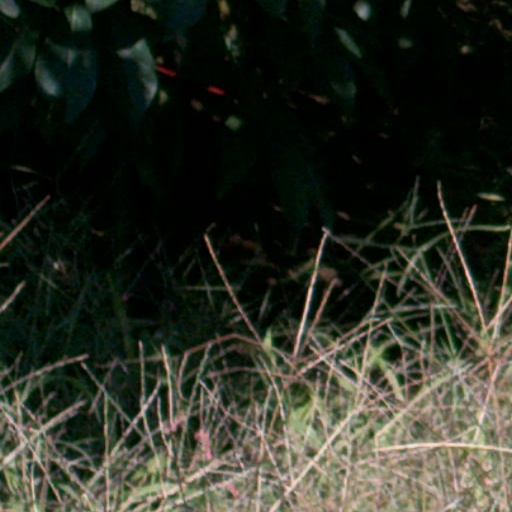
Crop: cassava